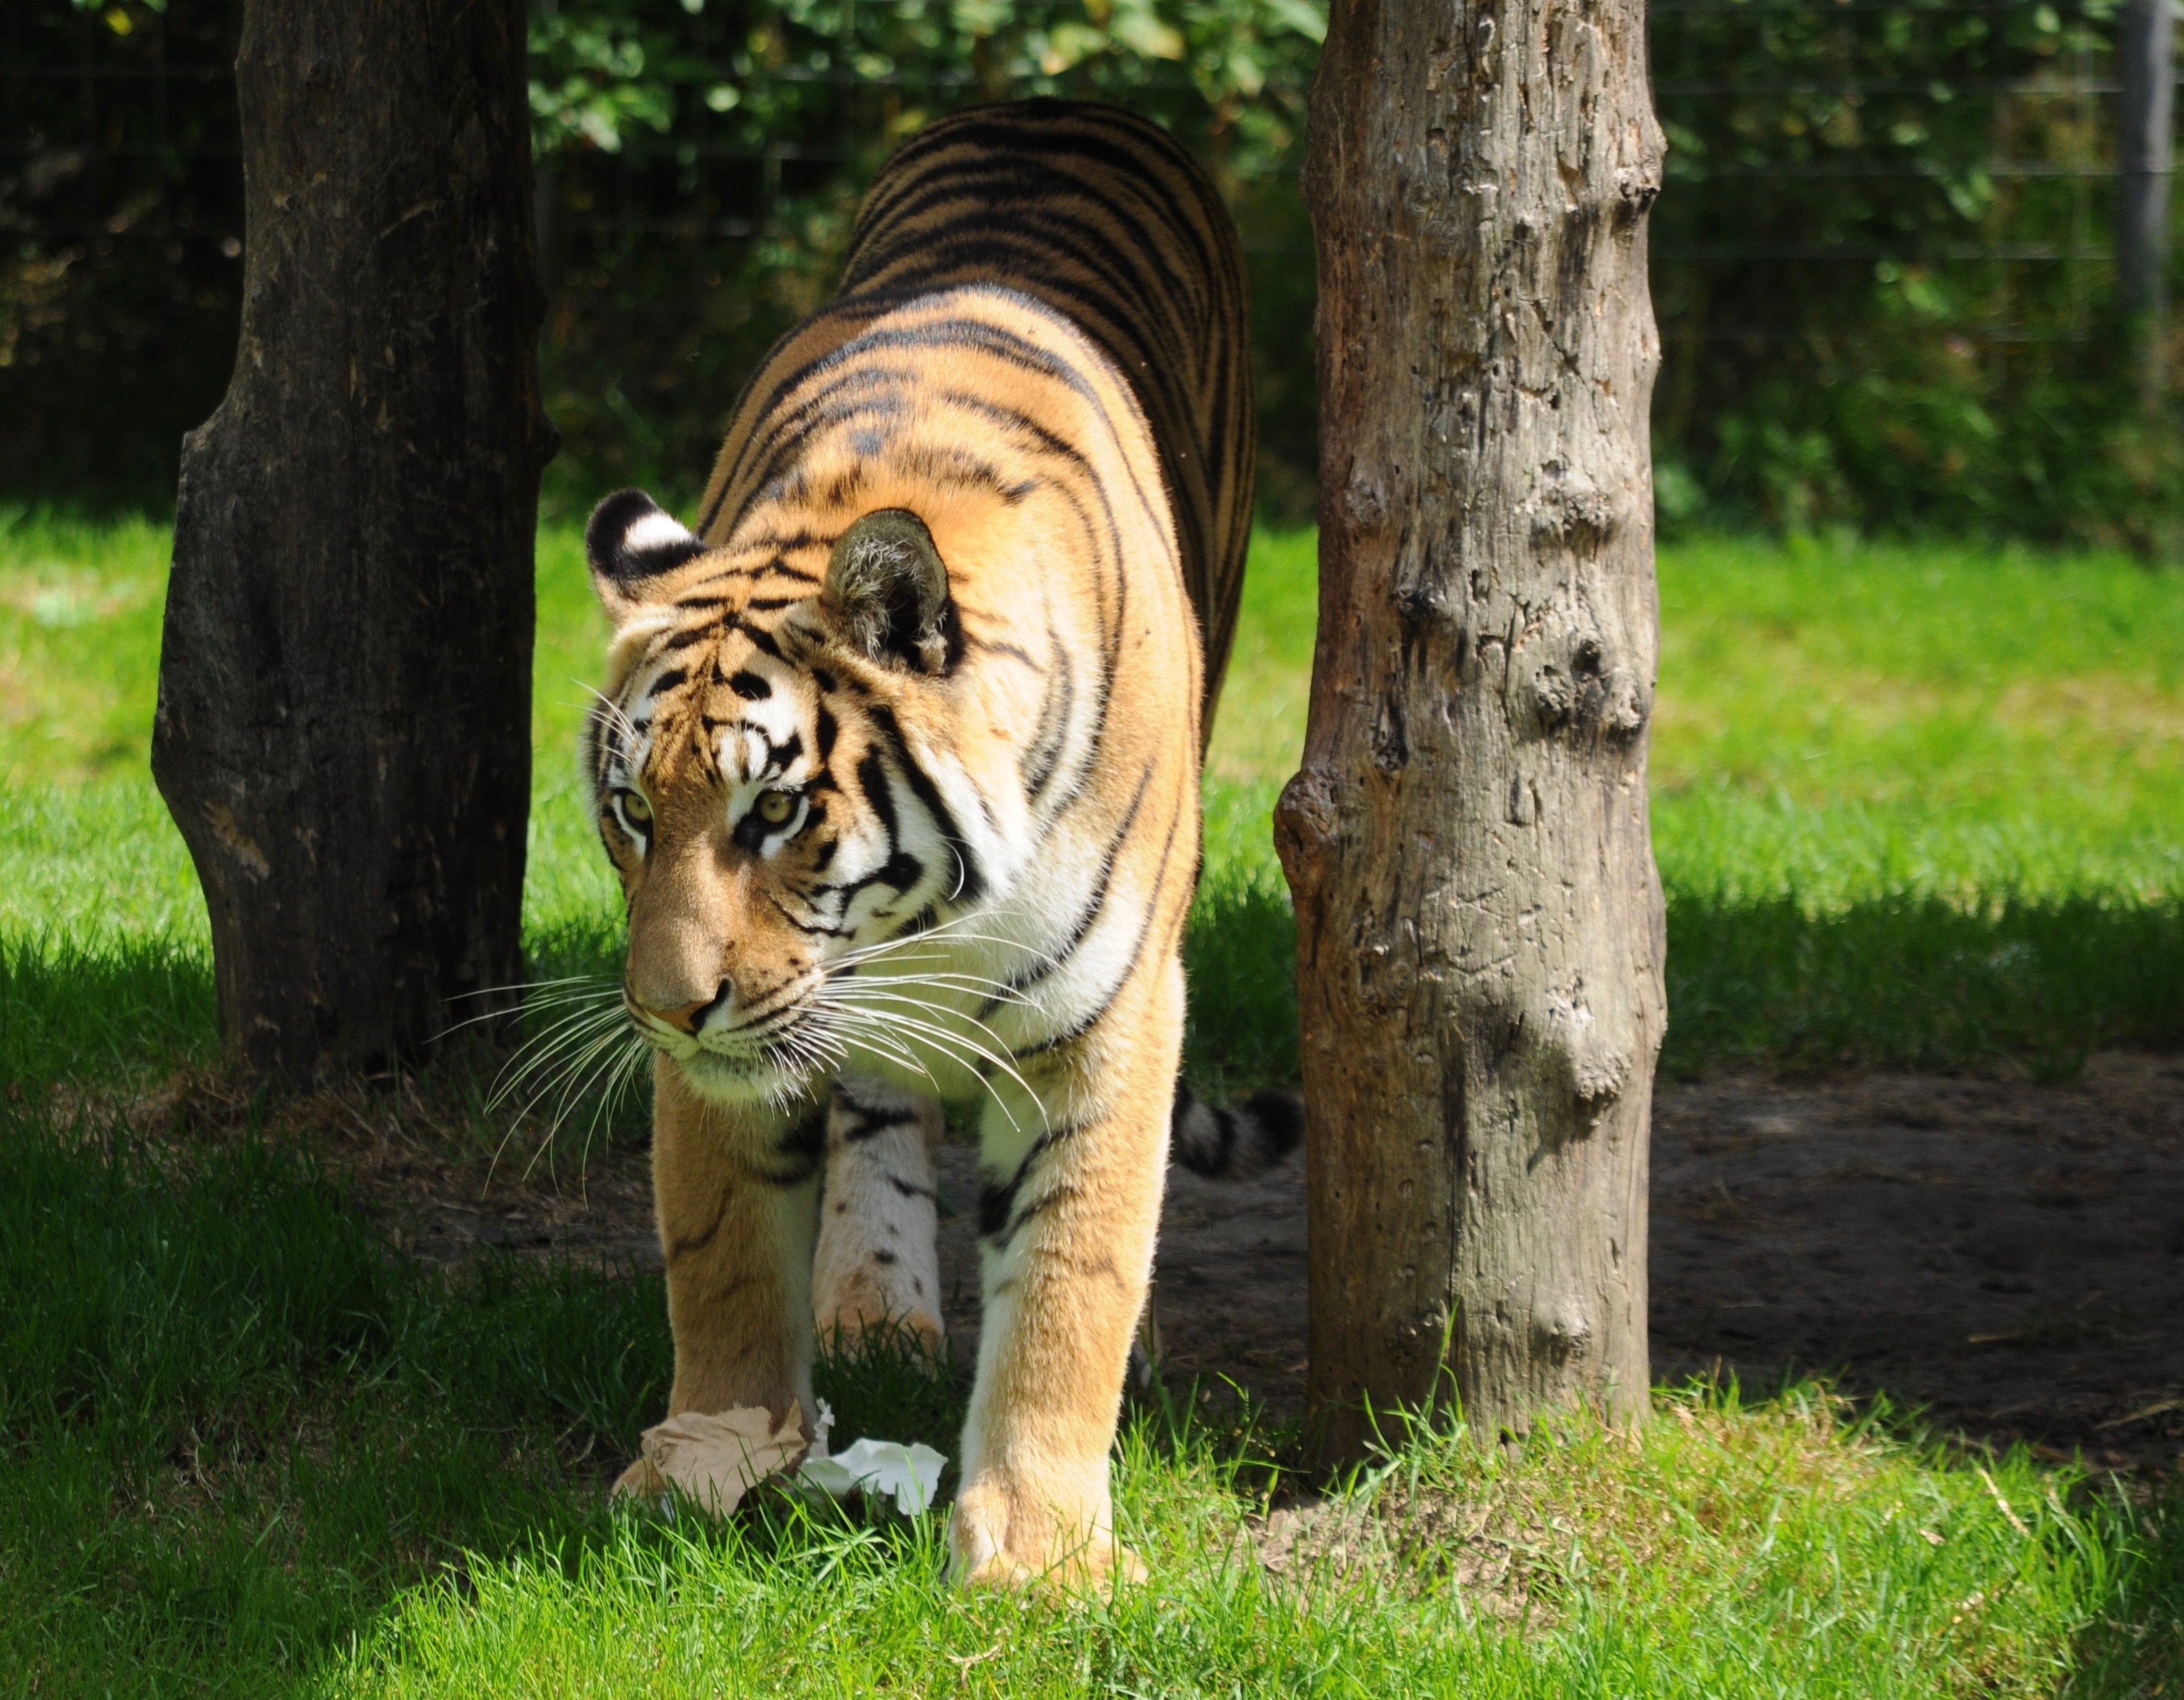
forest, grass, wildlife, zoo, jungle, cat, mammal, fauna, snout, tiger, wildcat, organism, big cats, cat like mammal, carnivoran, terrestrial animal